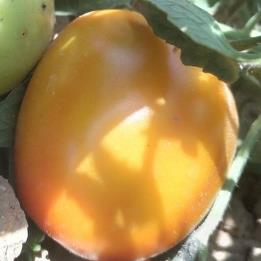
Crop: Tomato
Condition: healthy-fruit